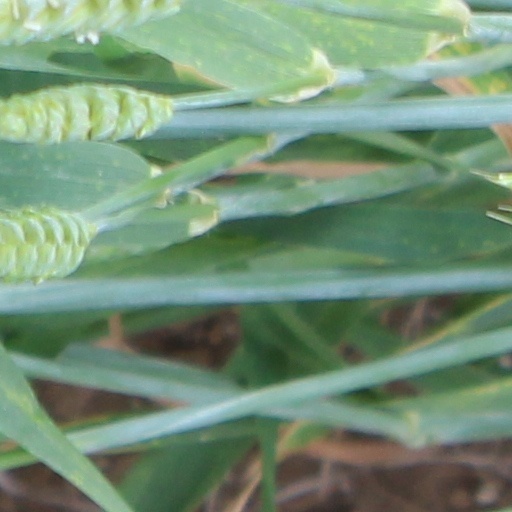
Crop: wheat